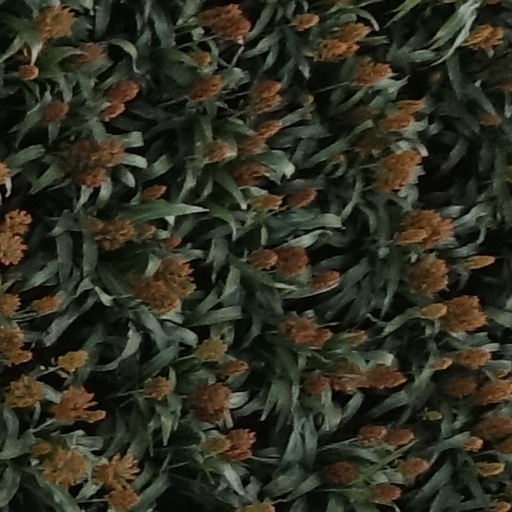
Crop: sorghum